Alix Payen

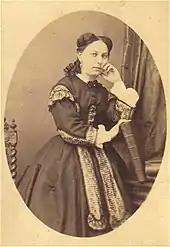
Portrait of Alix Payen.

On 19th or 20 April, Alix Payen visited her mother in Paris "intra-muros". She found her battalion in the trenches of Vanves Fort, where it stayed for three days. On the evening of April 23, after sleeping outside for nine nights, the battalion mutinied and returned to the fort for the night. Alix Payen describes in her letters a fort in ruins, where "there are not two rooms where water does not penetrate. [...] No straw, our blankets were too wet to be used; in short, our night was not much better than in the trench. In the morning, the legion commander Maxime Lisbonne decided to take the battalion to the trenches at Montrouge; the soldiers protested again and managed to settle in the Oiseaux building.